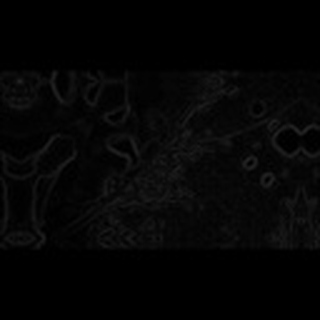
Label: cotton_aphids